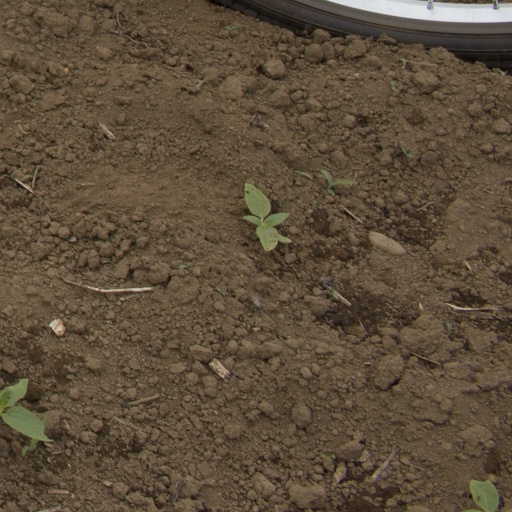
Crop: Jerusalem artichoke